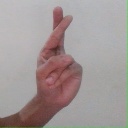
अक्षर: र